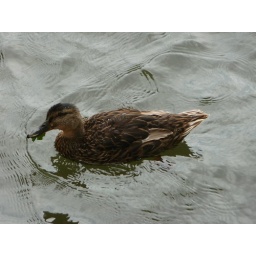
The wet female mallard duck swimming in the water. The History Society trip to Audley End, Essex. Heritage seed library.